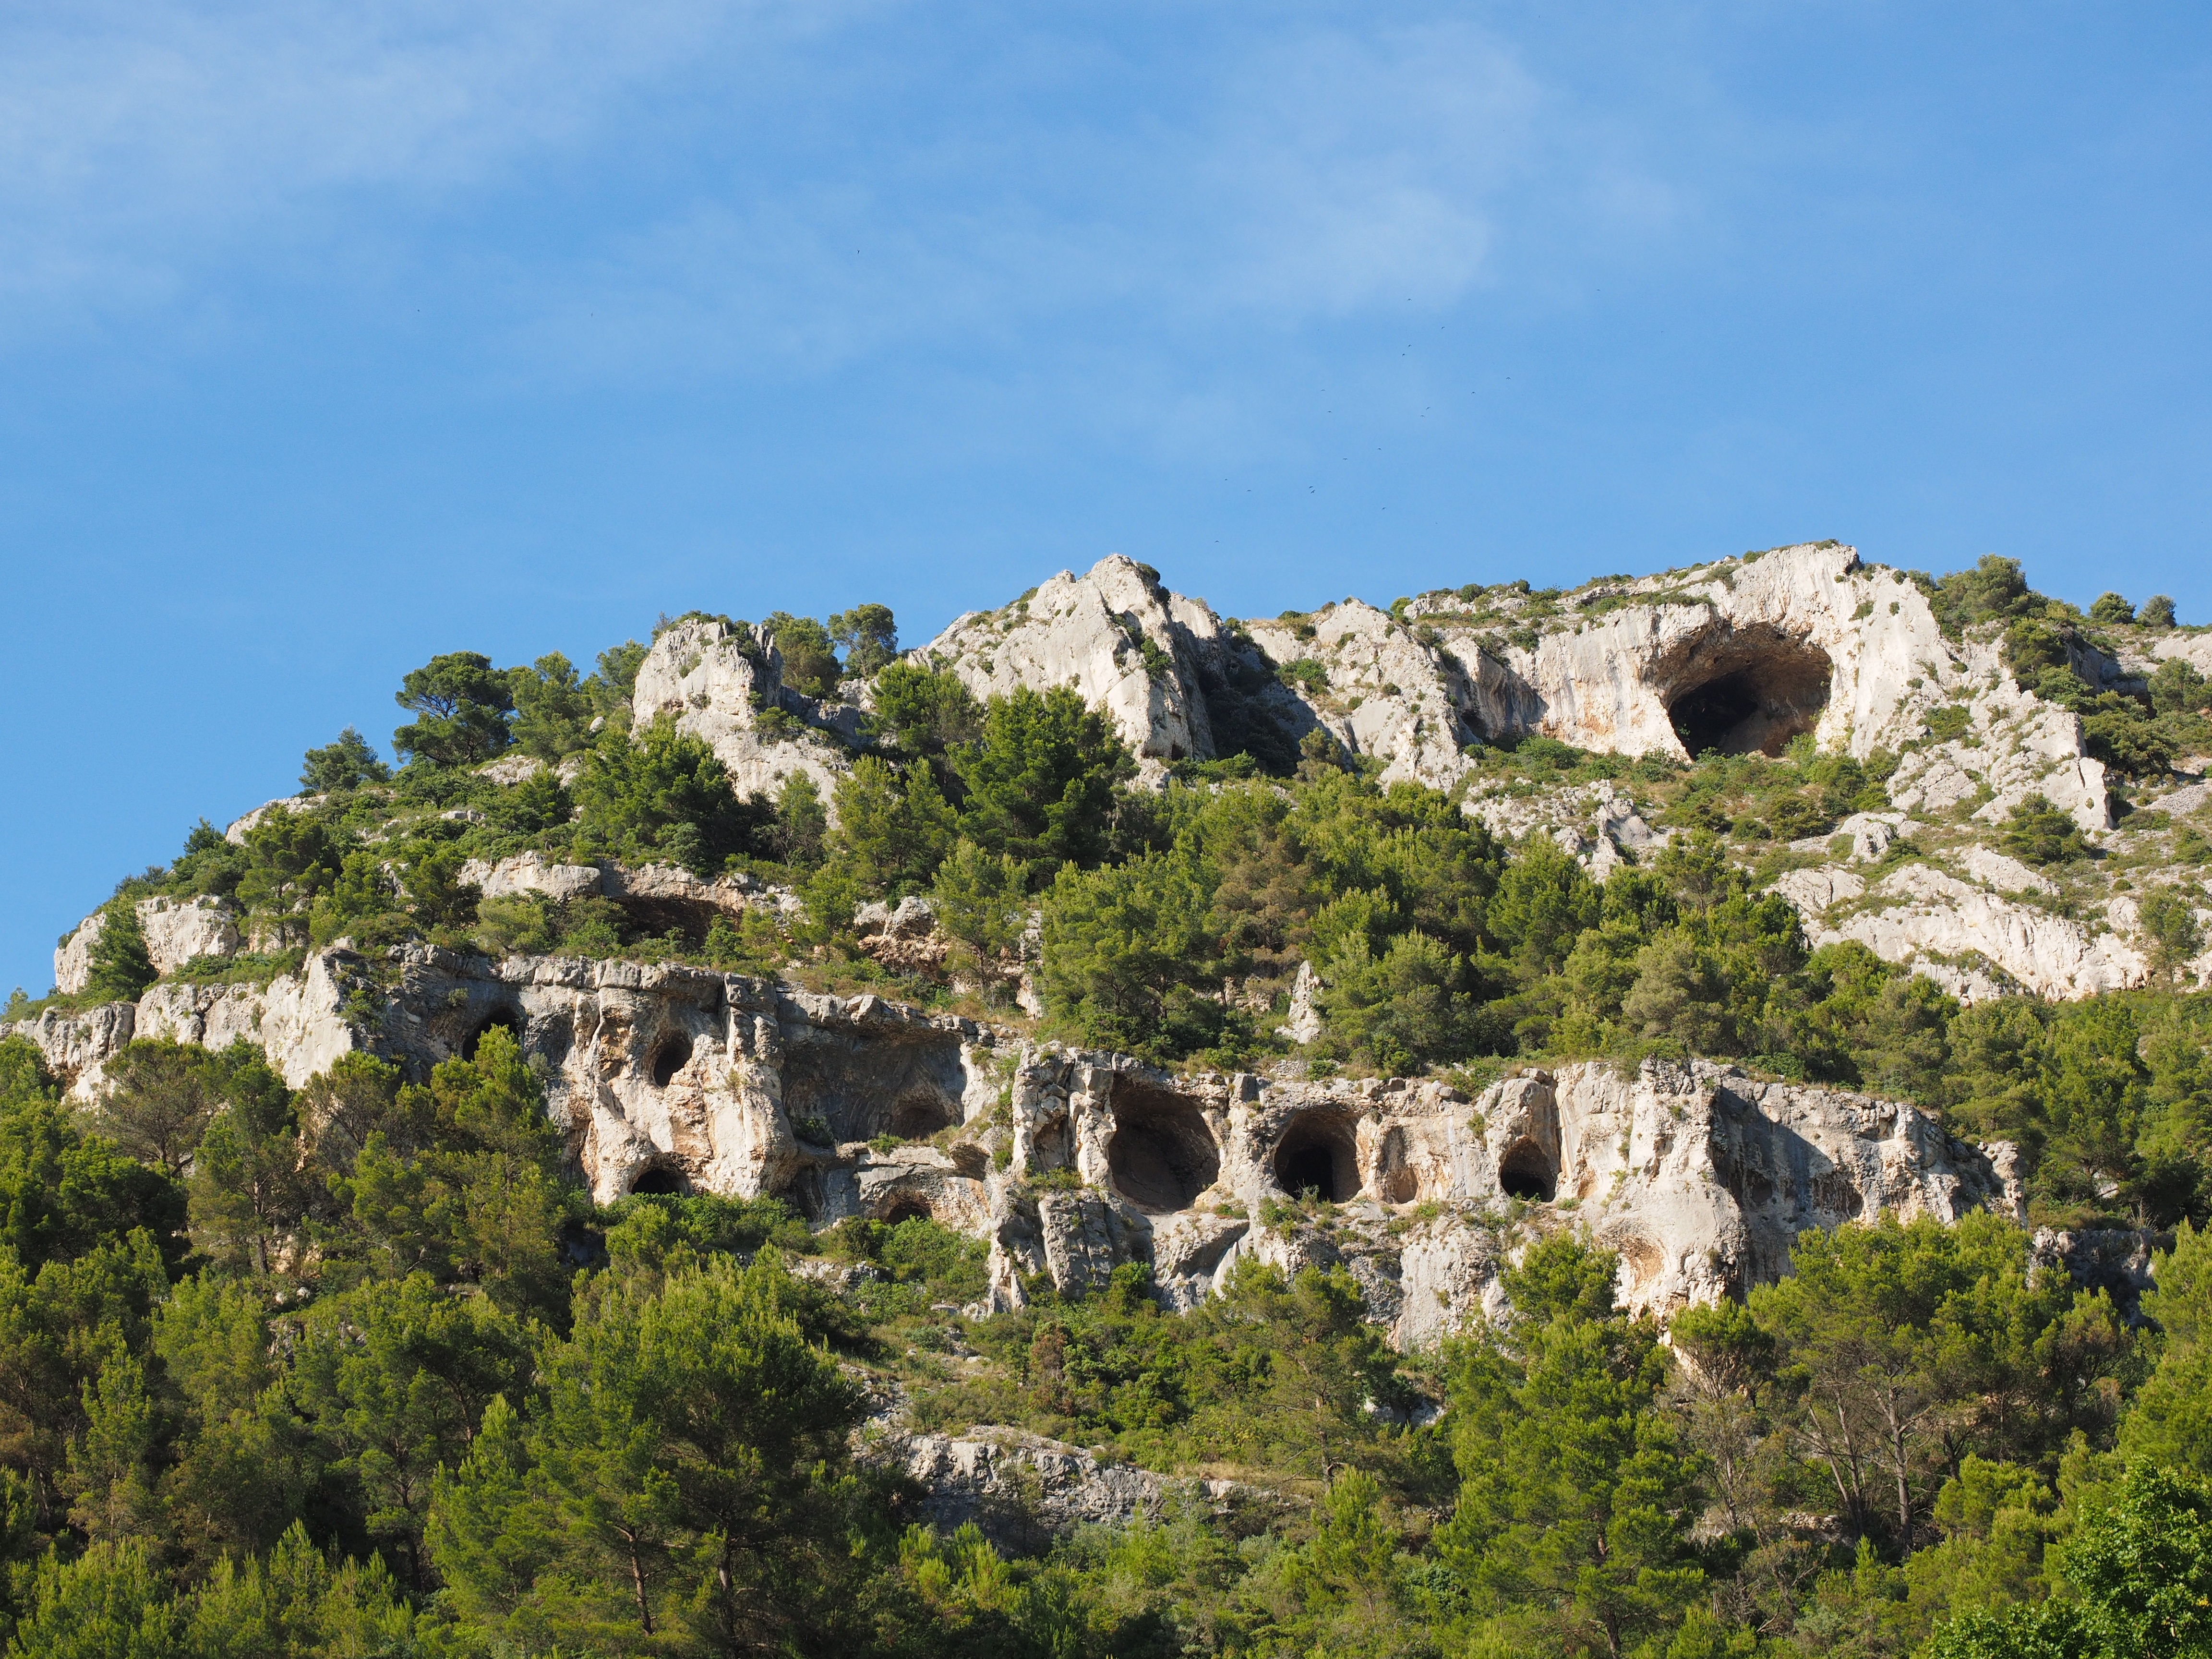
rock, mountain, hill, mountain range, vacation, village, cliff, france, castle, terrain, rock wall, ruins, monastery, plateau, limestone, provence, caves, holes, karst, fontaine de vaucluse, karst area, ancient history